Fernando Bujones

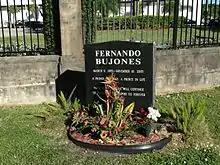
Grave in Caballero Rivero Woodlawn Park North Cemetery and Mausoleum, Miami, Florida.

Bujones was born to Cuban natives Fernando Bujones Sr. and Mary Calleriro, who divorced when Bujones was just five years old. At the age of six, Bujones began to learn ballet in Havana at the school of a famous ballerina, Alicia Alonso, which is where his mother took him before they moved permanently to Miami. His mother, who was a former dancer, enrolled him in these dance classes due to his poor constitution as a child.